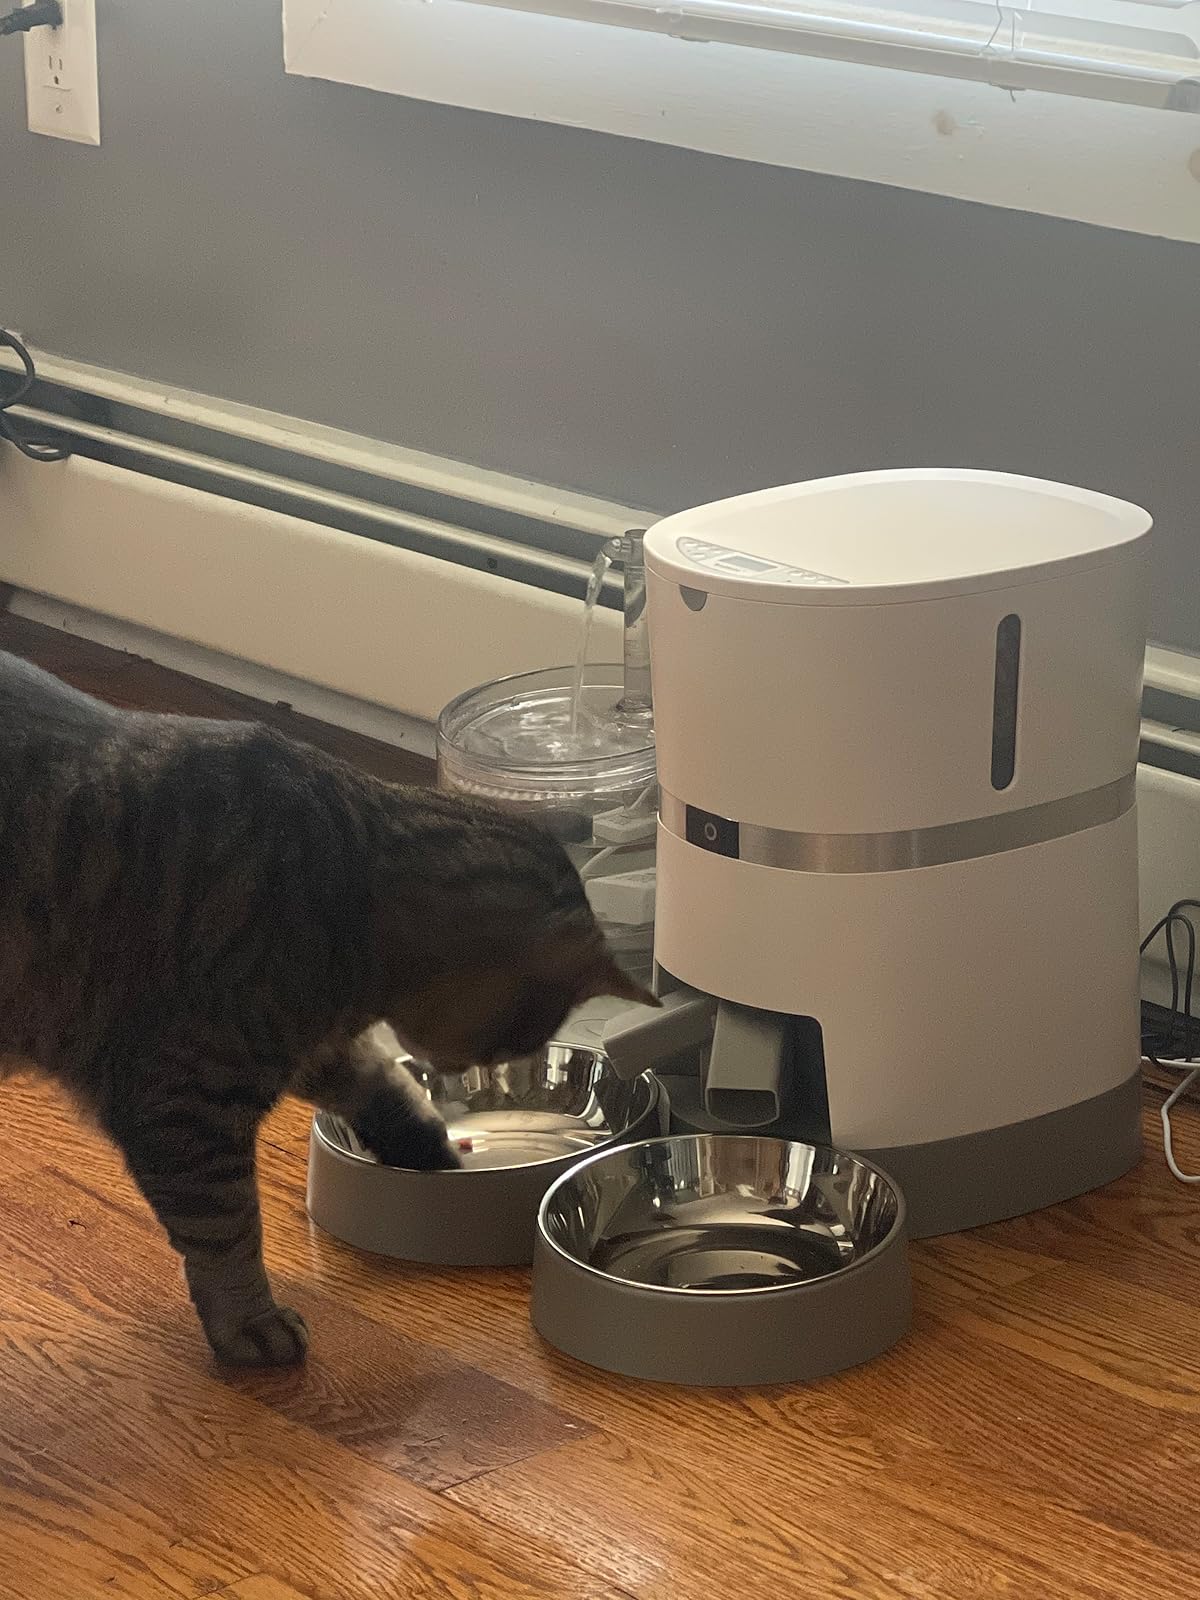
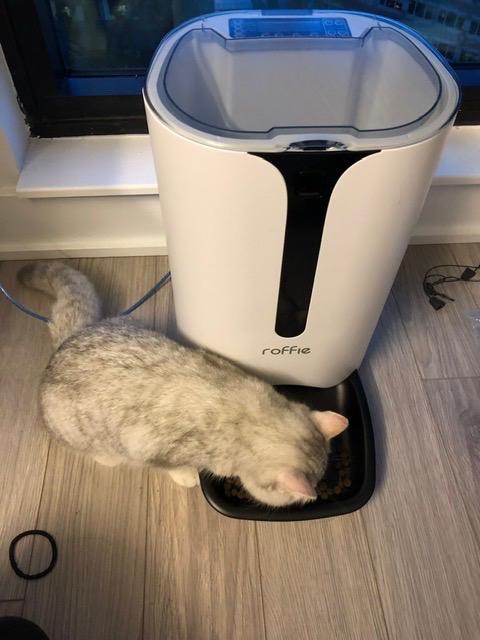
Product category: items_feeder
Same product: no